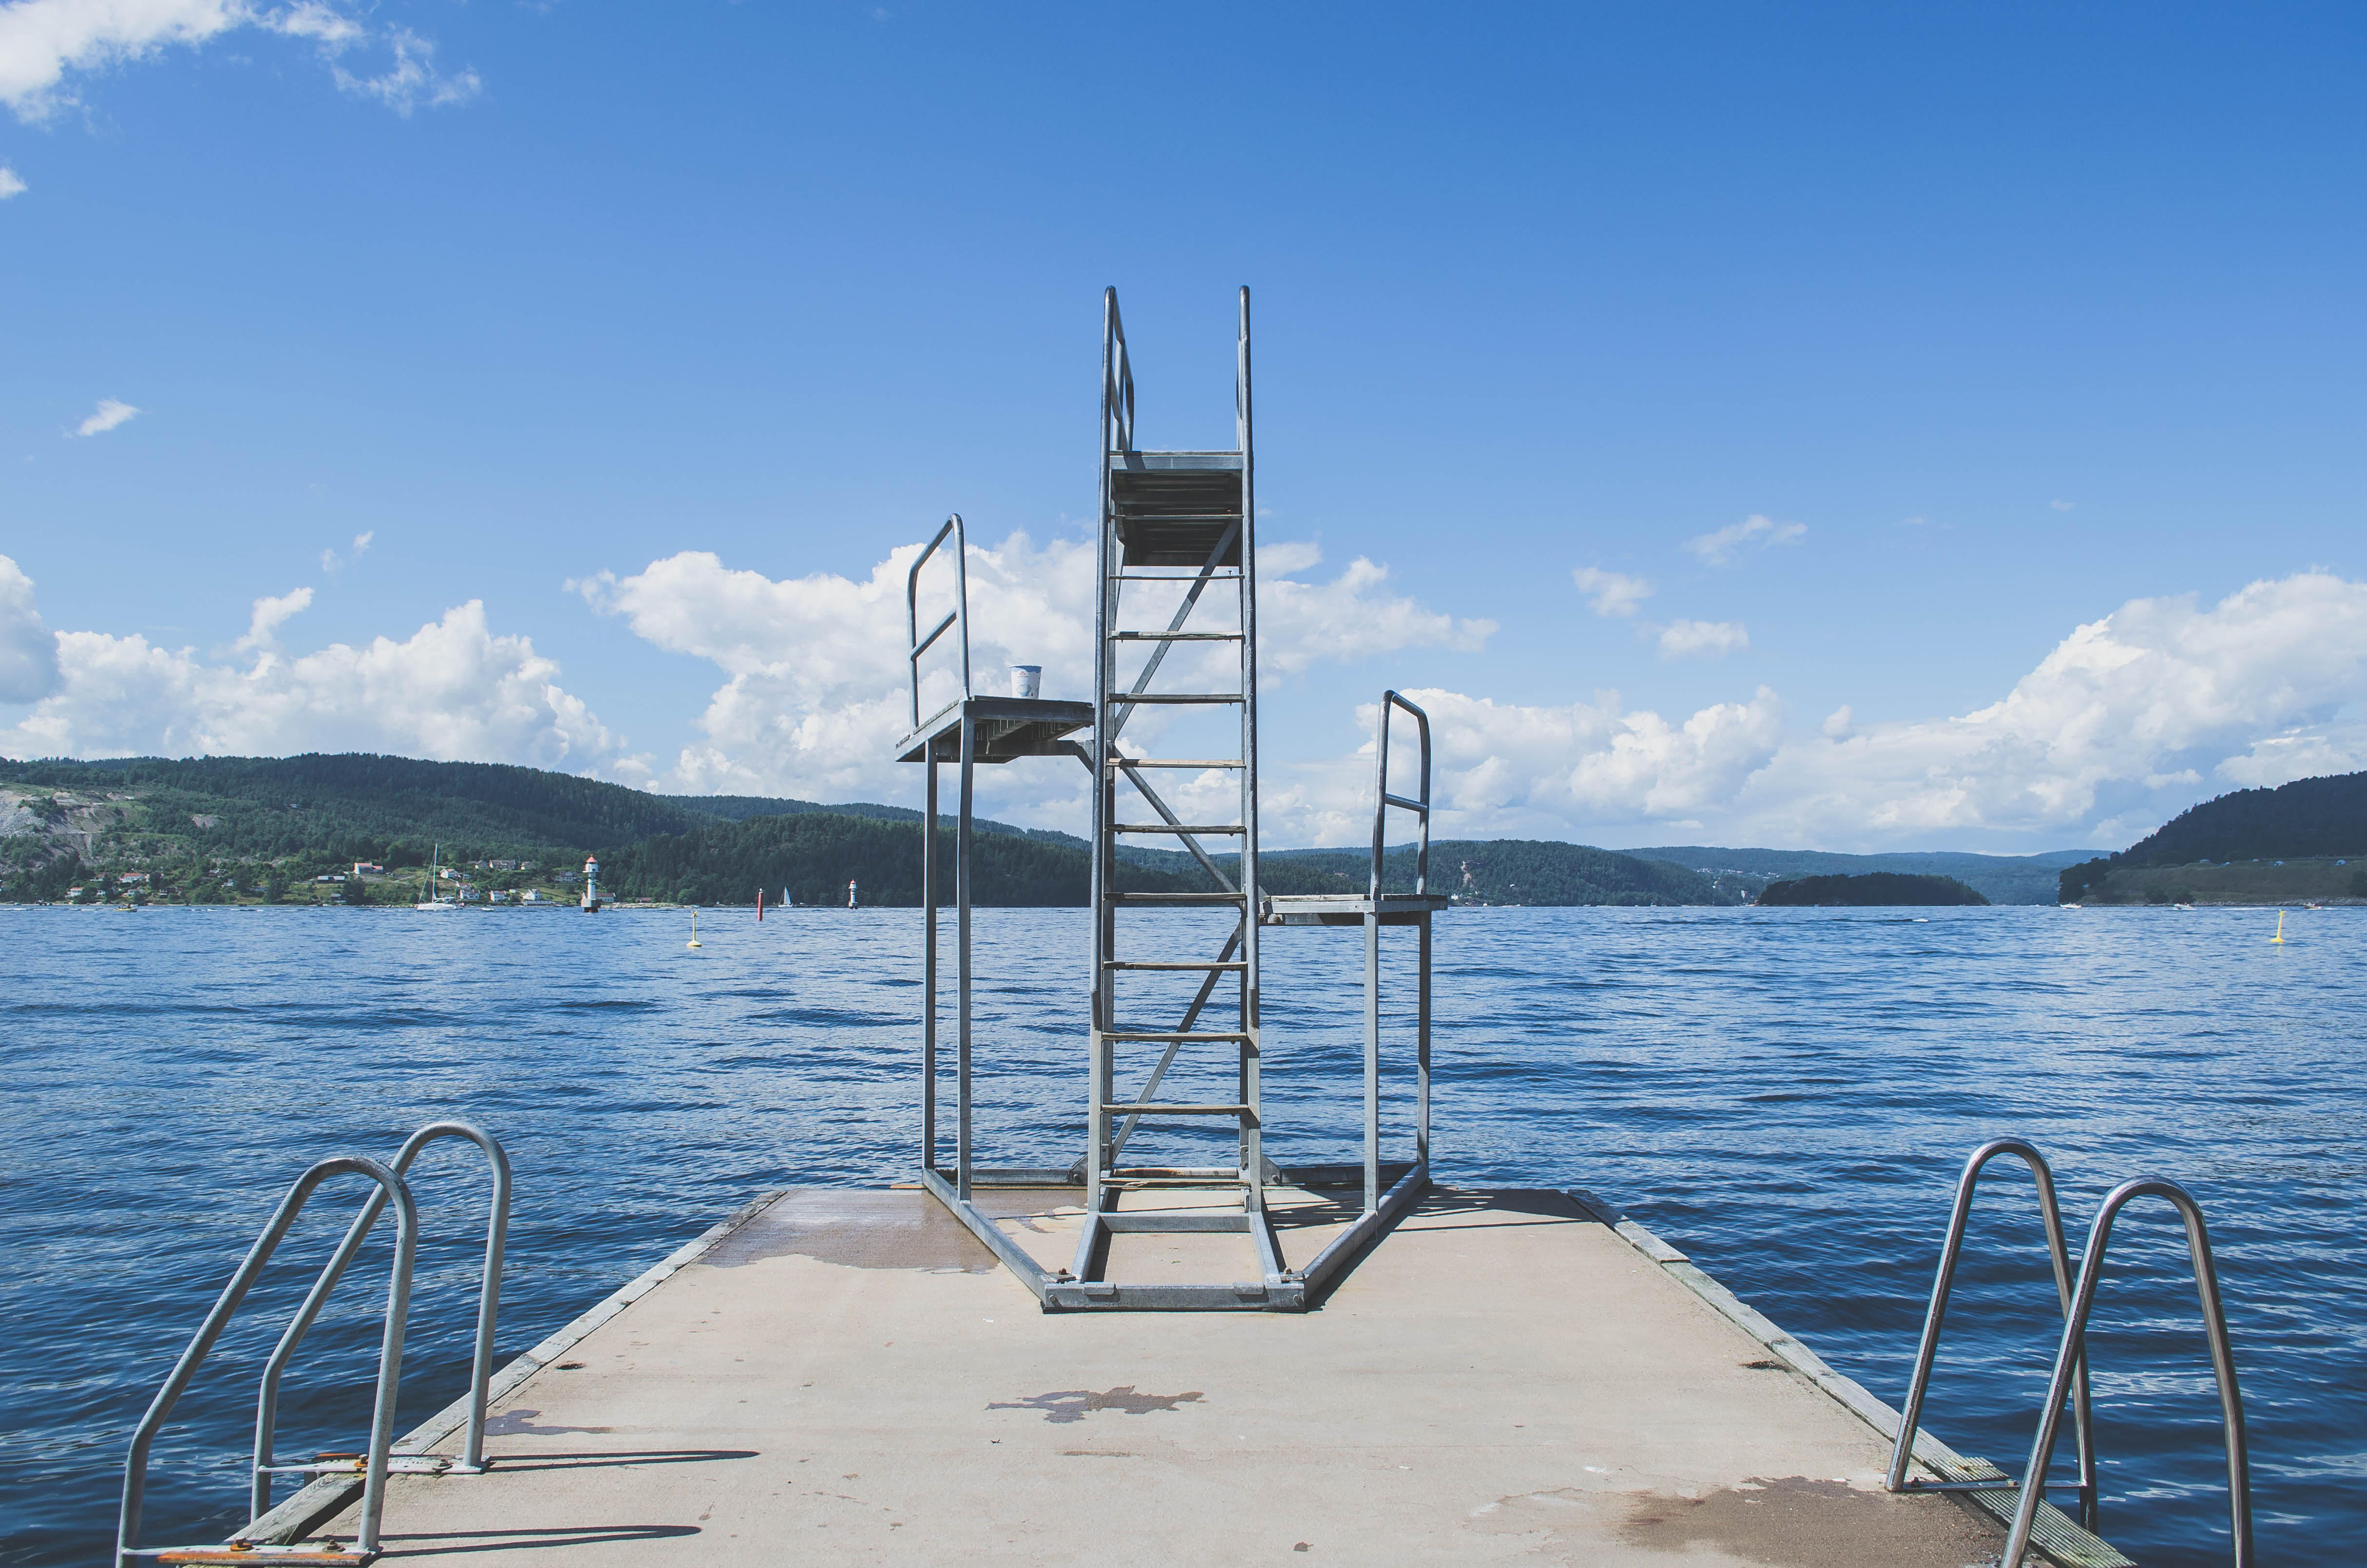
beach, landscape, sea, coast, water, nature, ocean, dock, sky, sun, boat, shore, lake, wind, summer, vacation, recreation, vehicle, mast, sailing, lagoon, bay, marina, leisure, seashore, body of water, outdoors, relaxation, boating, sail, pool ladder